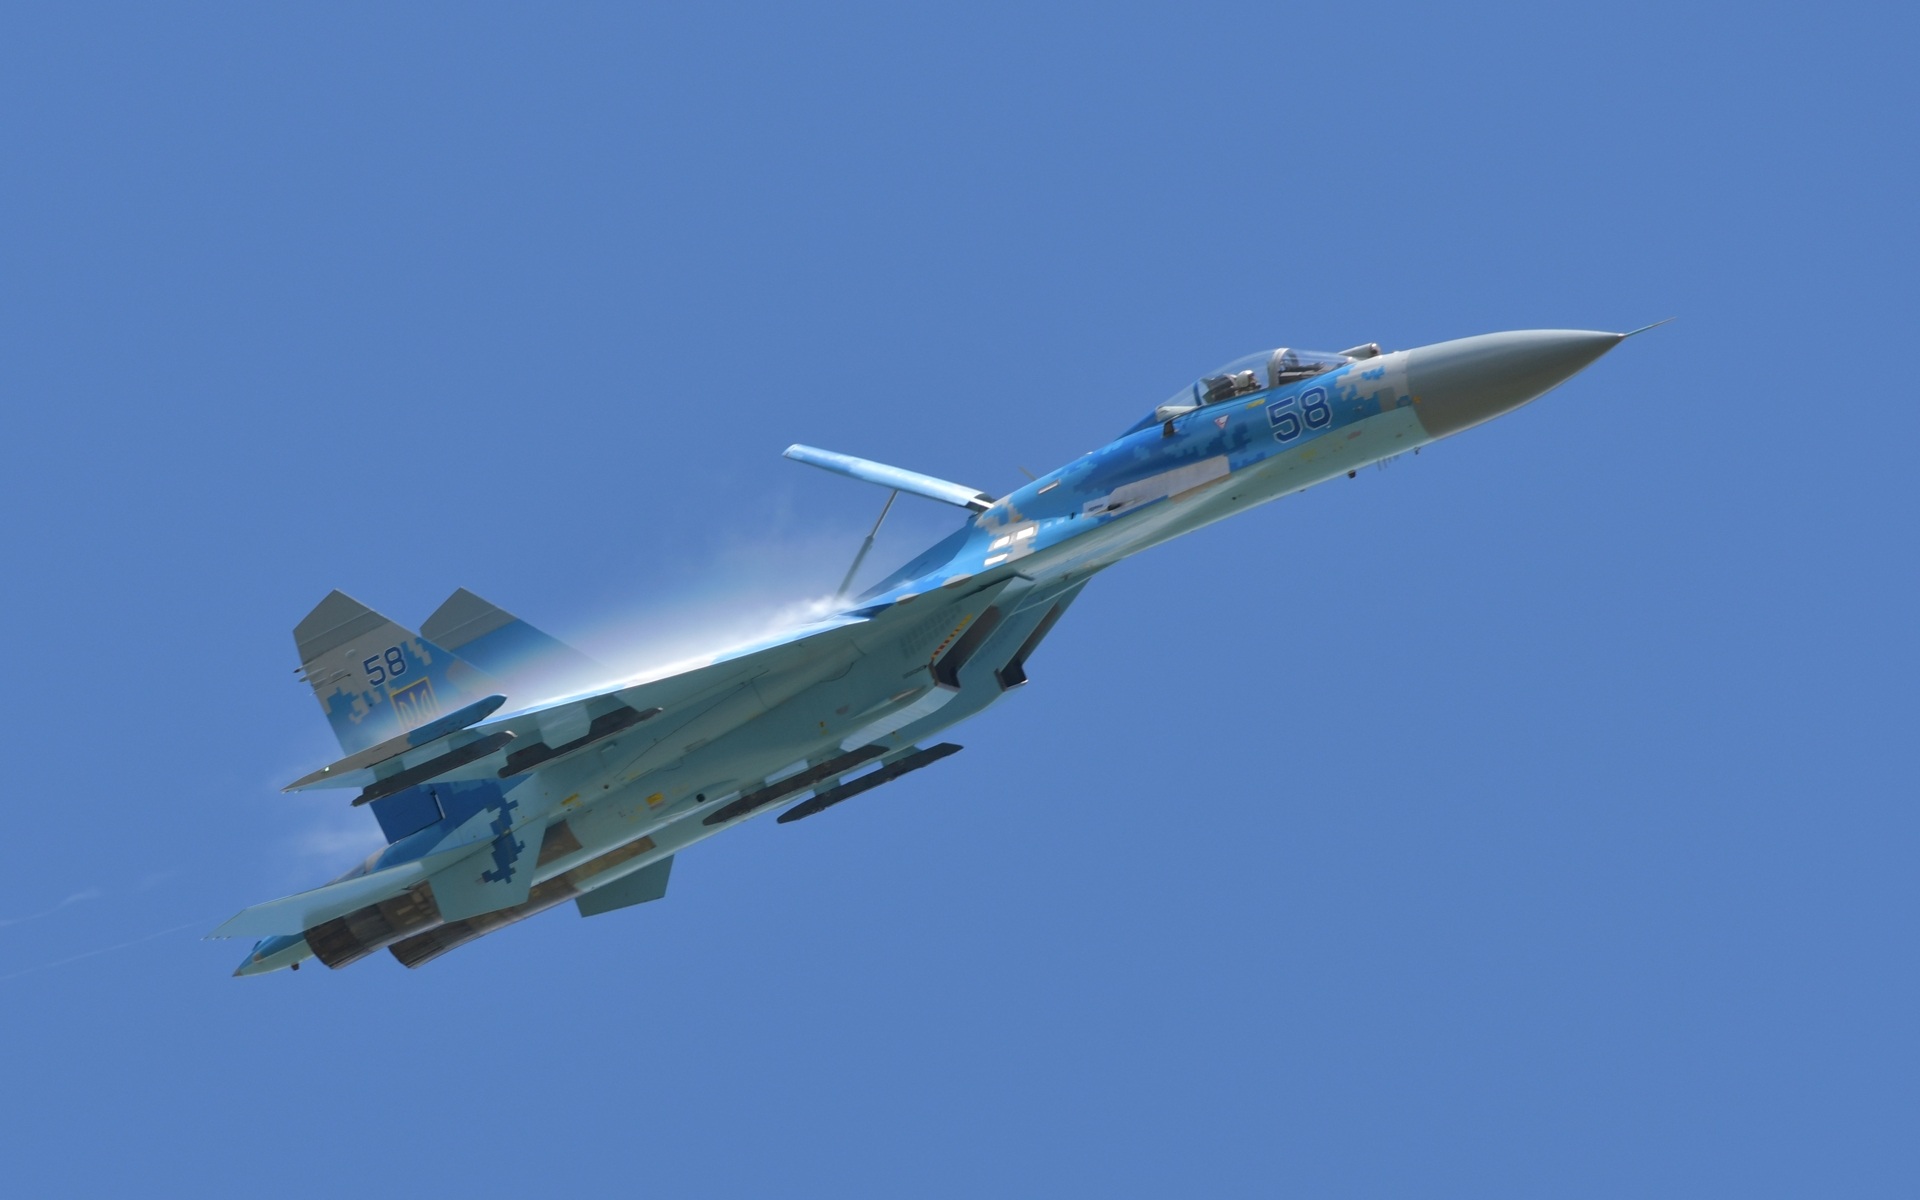
airplane, aircraft, military, jet, vehicle, aviation, airshow, fighter, sukhoi, su27, air force, jet aircraft, fighter aircraft, military aircraft, atmosphere of earth, boeing fa 18e f super hornet, sukhoi su 35bm, mcdonnell douglas f 15 eagle, shenyang j 11, sukhoi su 30mkk, mcdonnell douglas f 4 phantom ii, sukhoi su 27, mikoyan mig 29, chengdu j 10, lanker